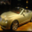
Label: automobile